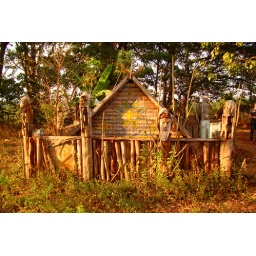
When statues and a fence are built around the house it means that the dead inside the house have been abandoned.